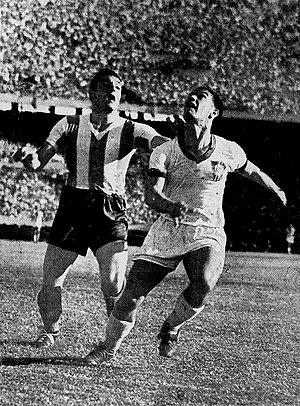
Francisco Aramburu, mieux connu sous le nom de Chico était un joueur de football brésilien qui jouait au poste d'attaquant. Il a joué quatre matchs lors de la quatrième Coupe du monde de football de 1950 au Brésil et a marqué quatre buts. Il a marqué à cette occasion le 300ᵉ but de l'histoire de la Coupe du monde de football lors du match remporté 6 à 1 par le Brésil contre l'Espagne le 13 juillet 1950 au stade Maracanã à Rio de Janeiro.